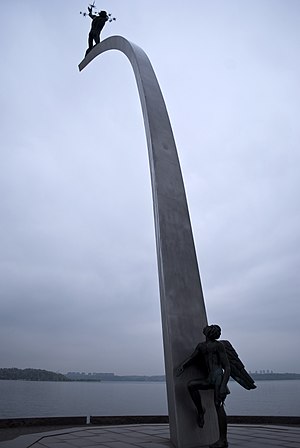
Carl Milles
Gud Fader på Himmelsbågen en ca. 23 meter høj skulptur af Carl Milles. Nacka Strand, Stockholm.
Carl Emil Wilhelm Milles var en svensk billedhugger, bror til Ruth Milles.